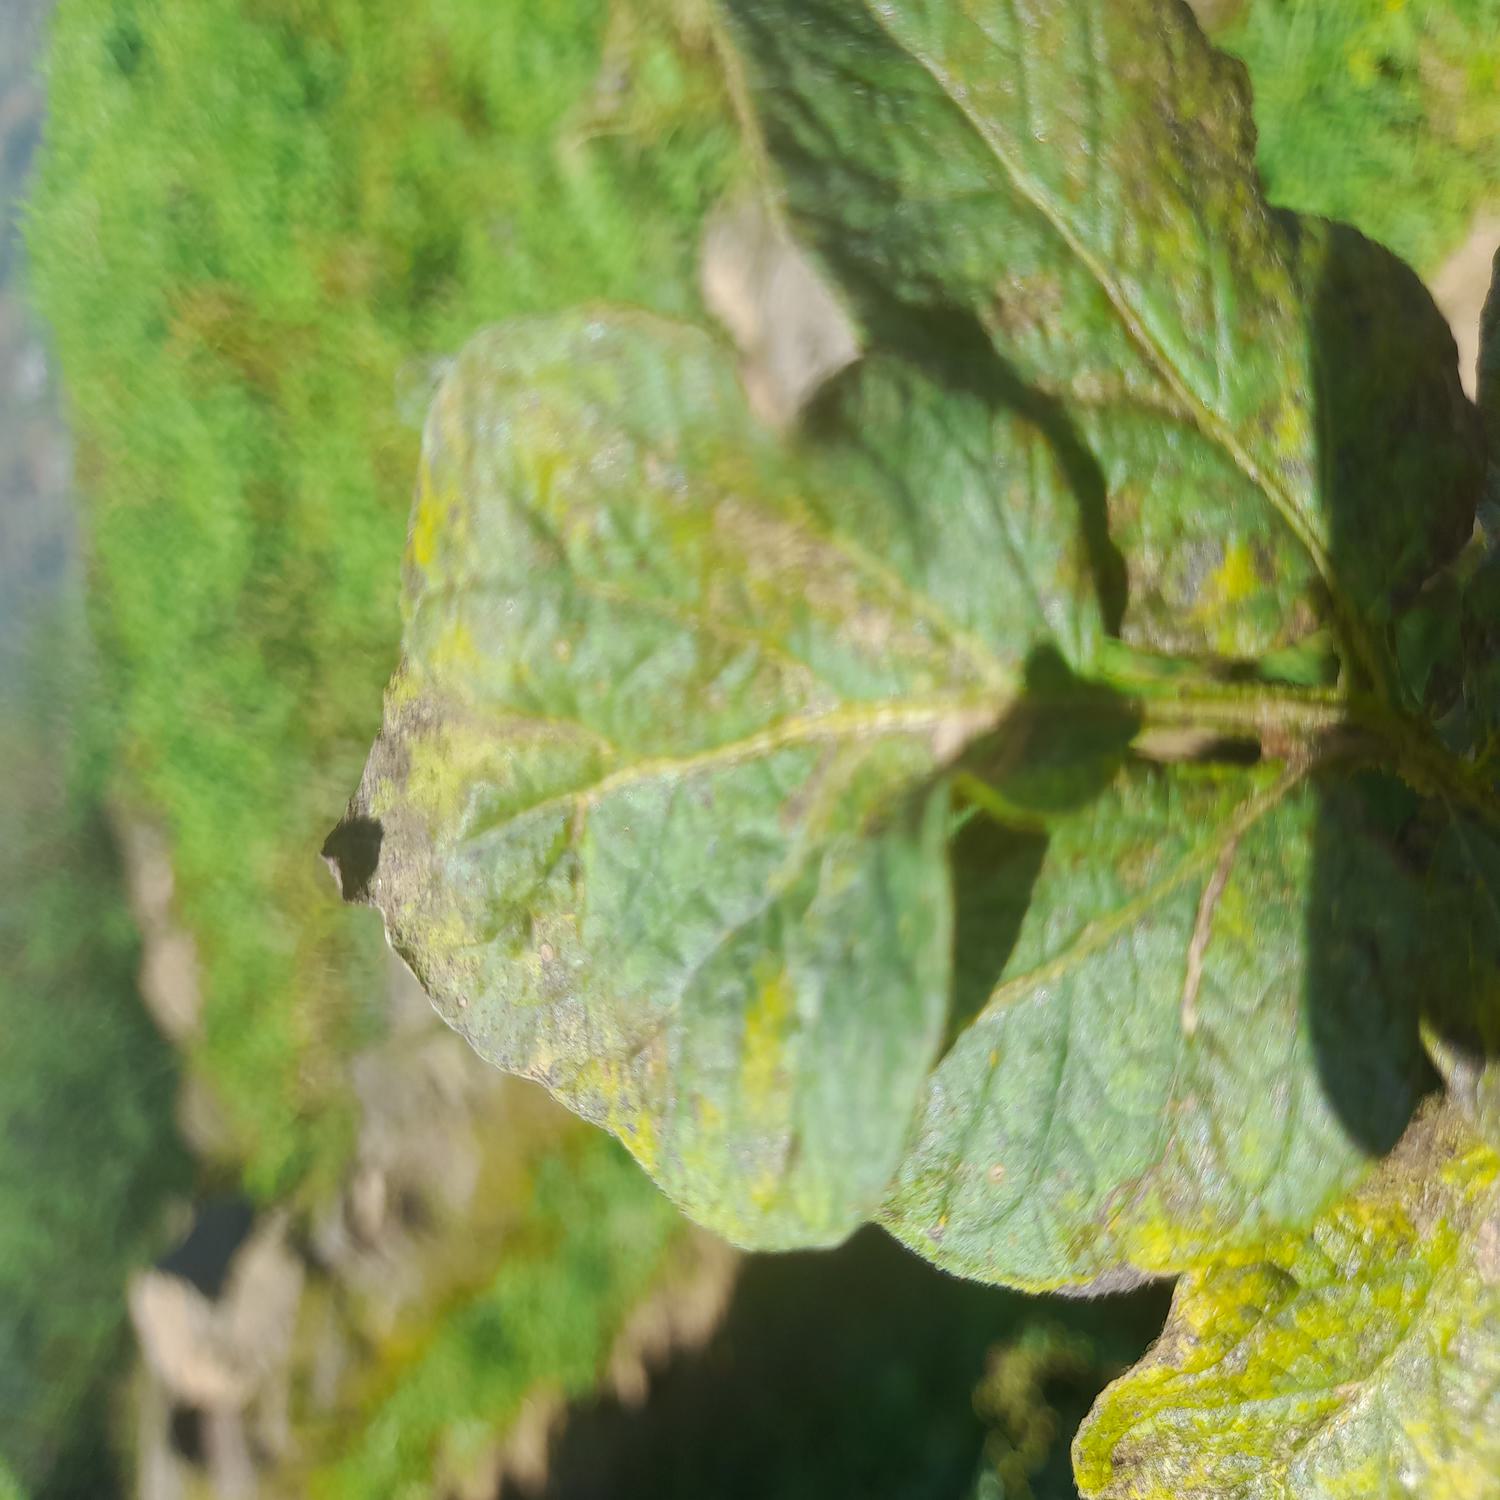
Label: Pest